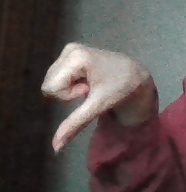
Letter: waw